Classical Kuiper belt object

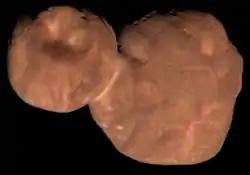
486958 Arrokoth, the first classical Kuiper belt object visited by a spacecraft.

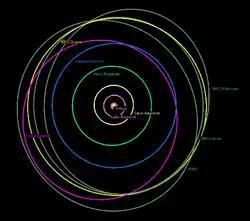
The orbits of various cubewanos compared to the orbit of Neptune (blue) and Pluto (pink)

A classical Kuiper belt object, also called a cubewano ( "QB1-o"), is a low-eccentricity Kuiper belt object (KBO) that orbits beyond Neptune and is not controlled by an orbital resonance with Neptune. Cubewanos have orbits with semi-major axes in the 40–50 AU range and, unlike Pluto, do not cross Neptune's orbit. That is, they have low-eccentricity and sometimes low-inclination orbits like the classical planets.